Jason Robards

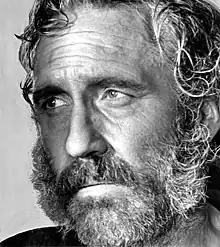
Robards in a publicity photo for "Once Upon a Time in the West" (1968)

He became a familiar face to movie audiences throughout the 1960s. He repeated his role in "Long Day's Journey into Night" in the 1962 film and played playwright George S. Kaufman in the film "Act One" (1963) based on the Moss Hart play of the same name. In the latter Robards acted alongside George Hamilton, George Segal, Jack Klugman and Eli Wallach.